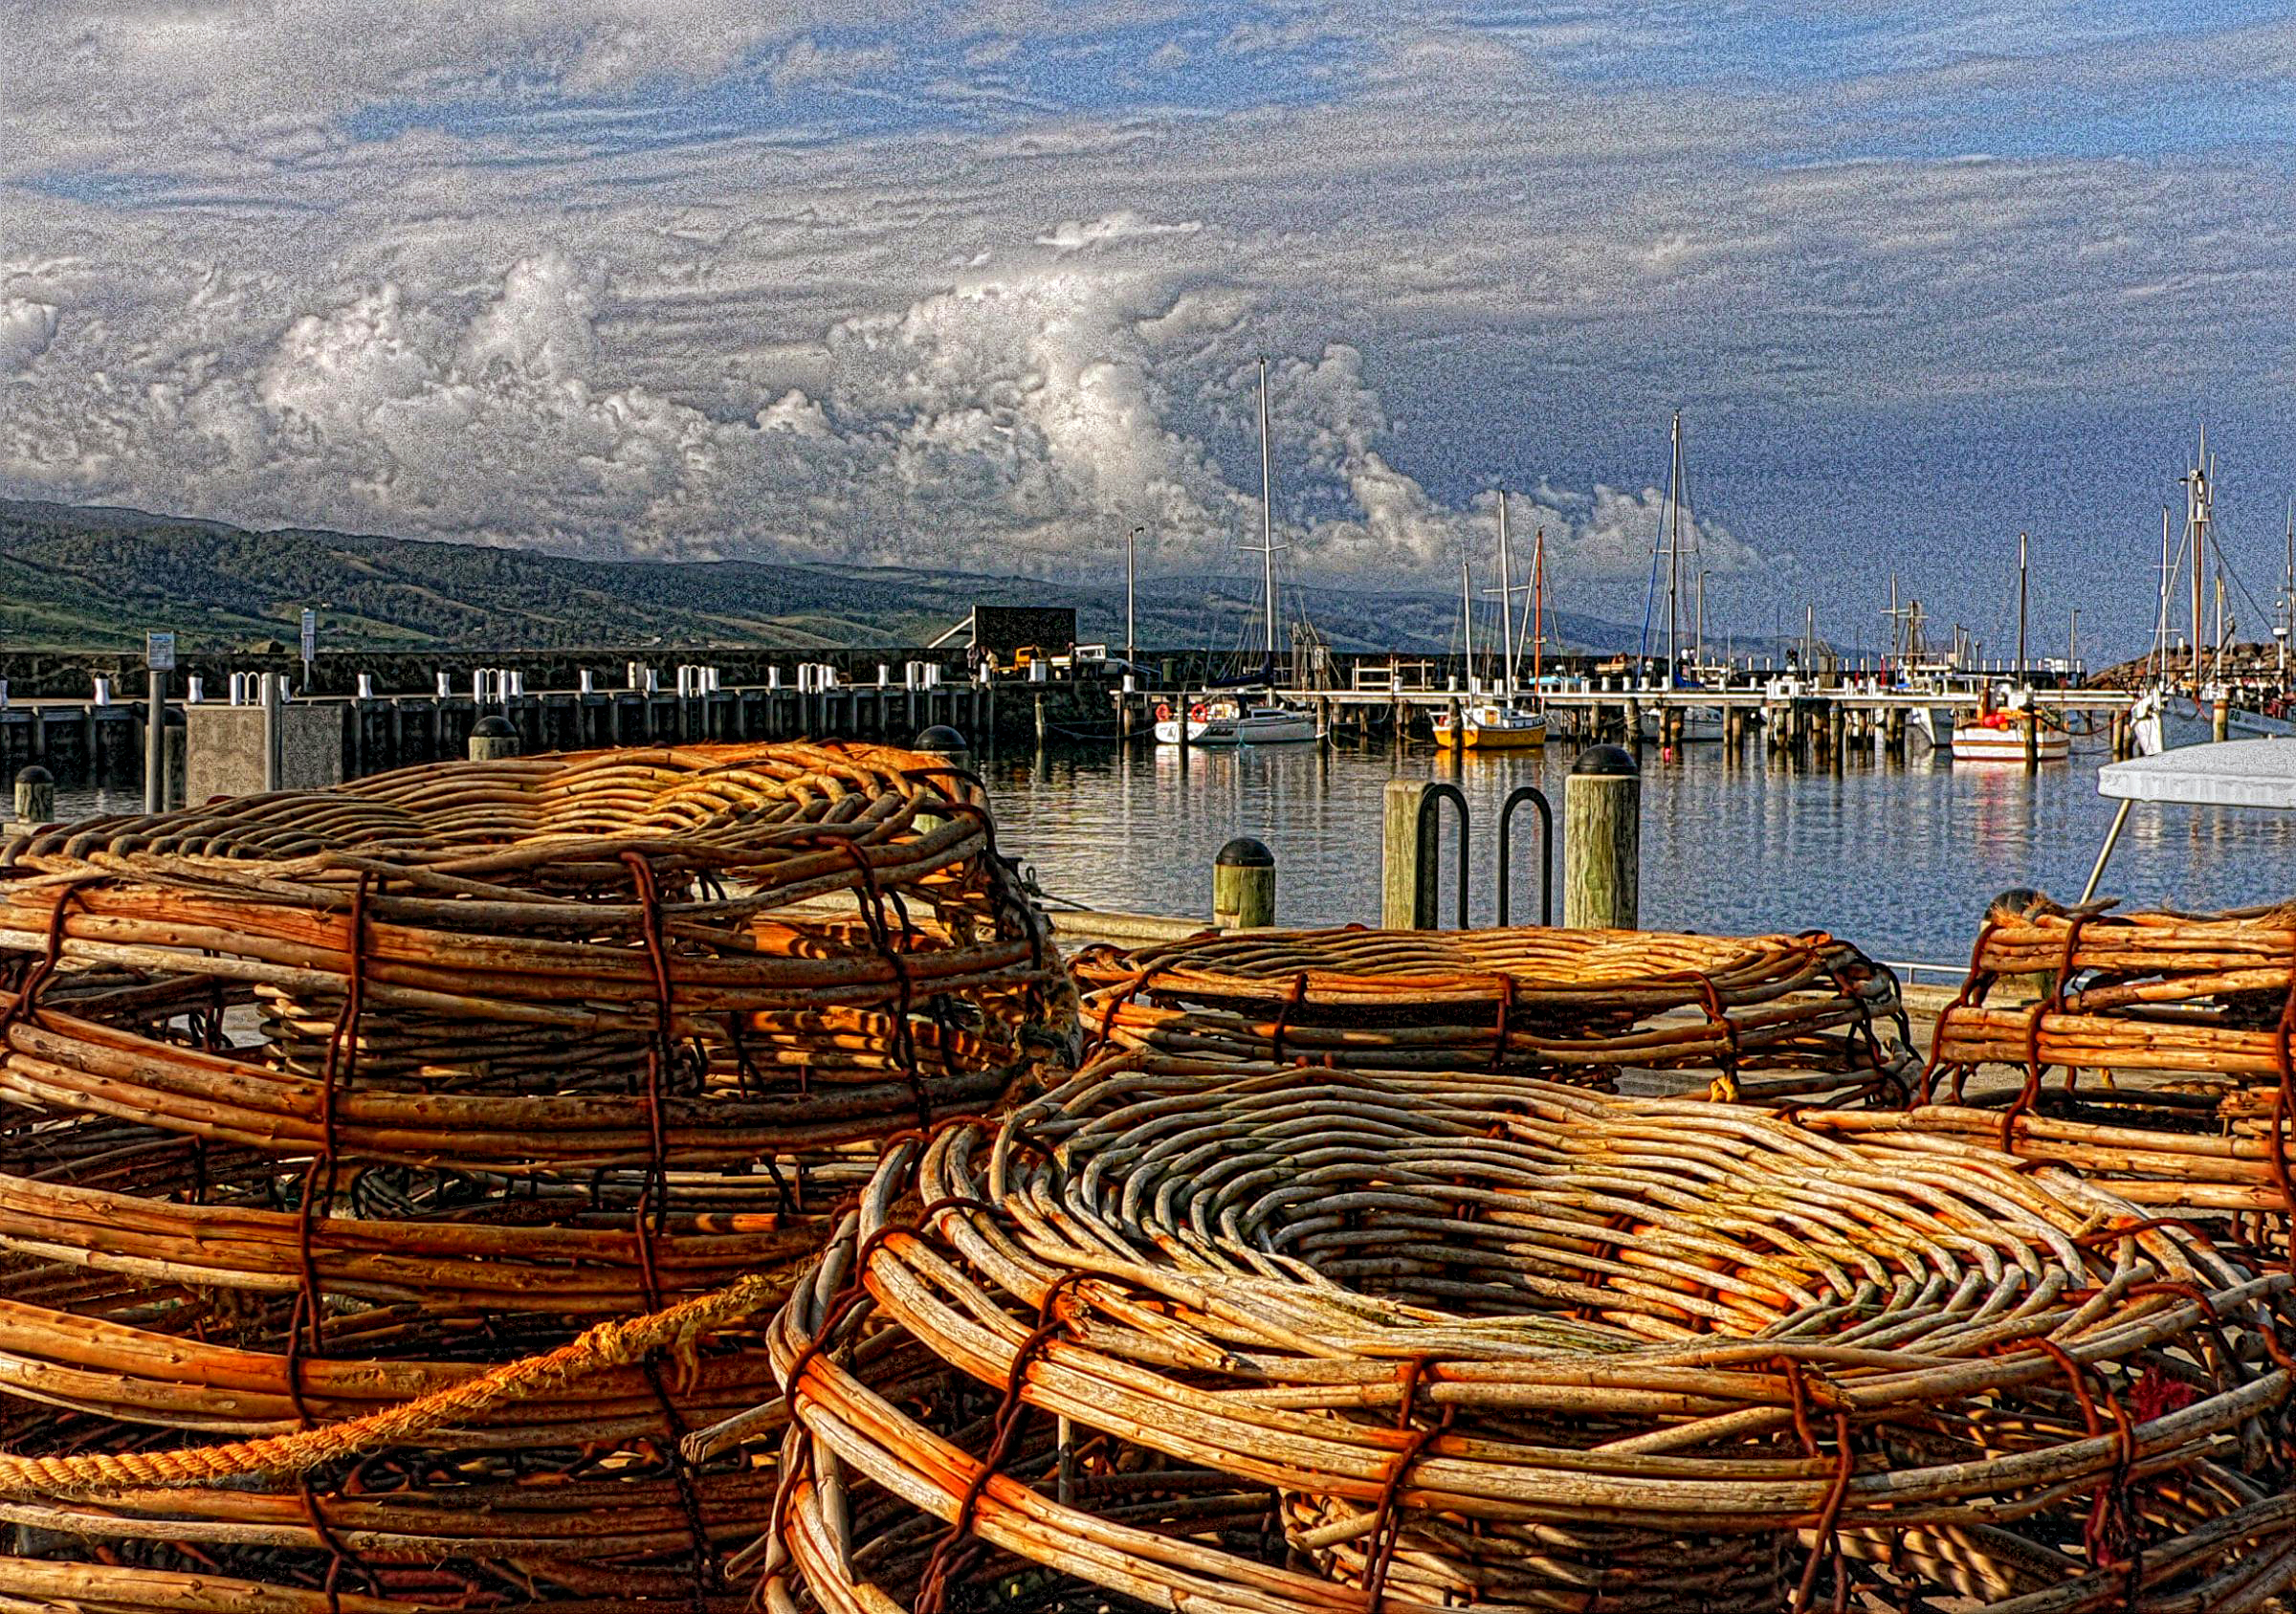
sea, wood, cityscape, vehicle, fishing, bridgecamera, fishingboats, crayfishpots, apollobay